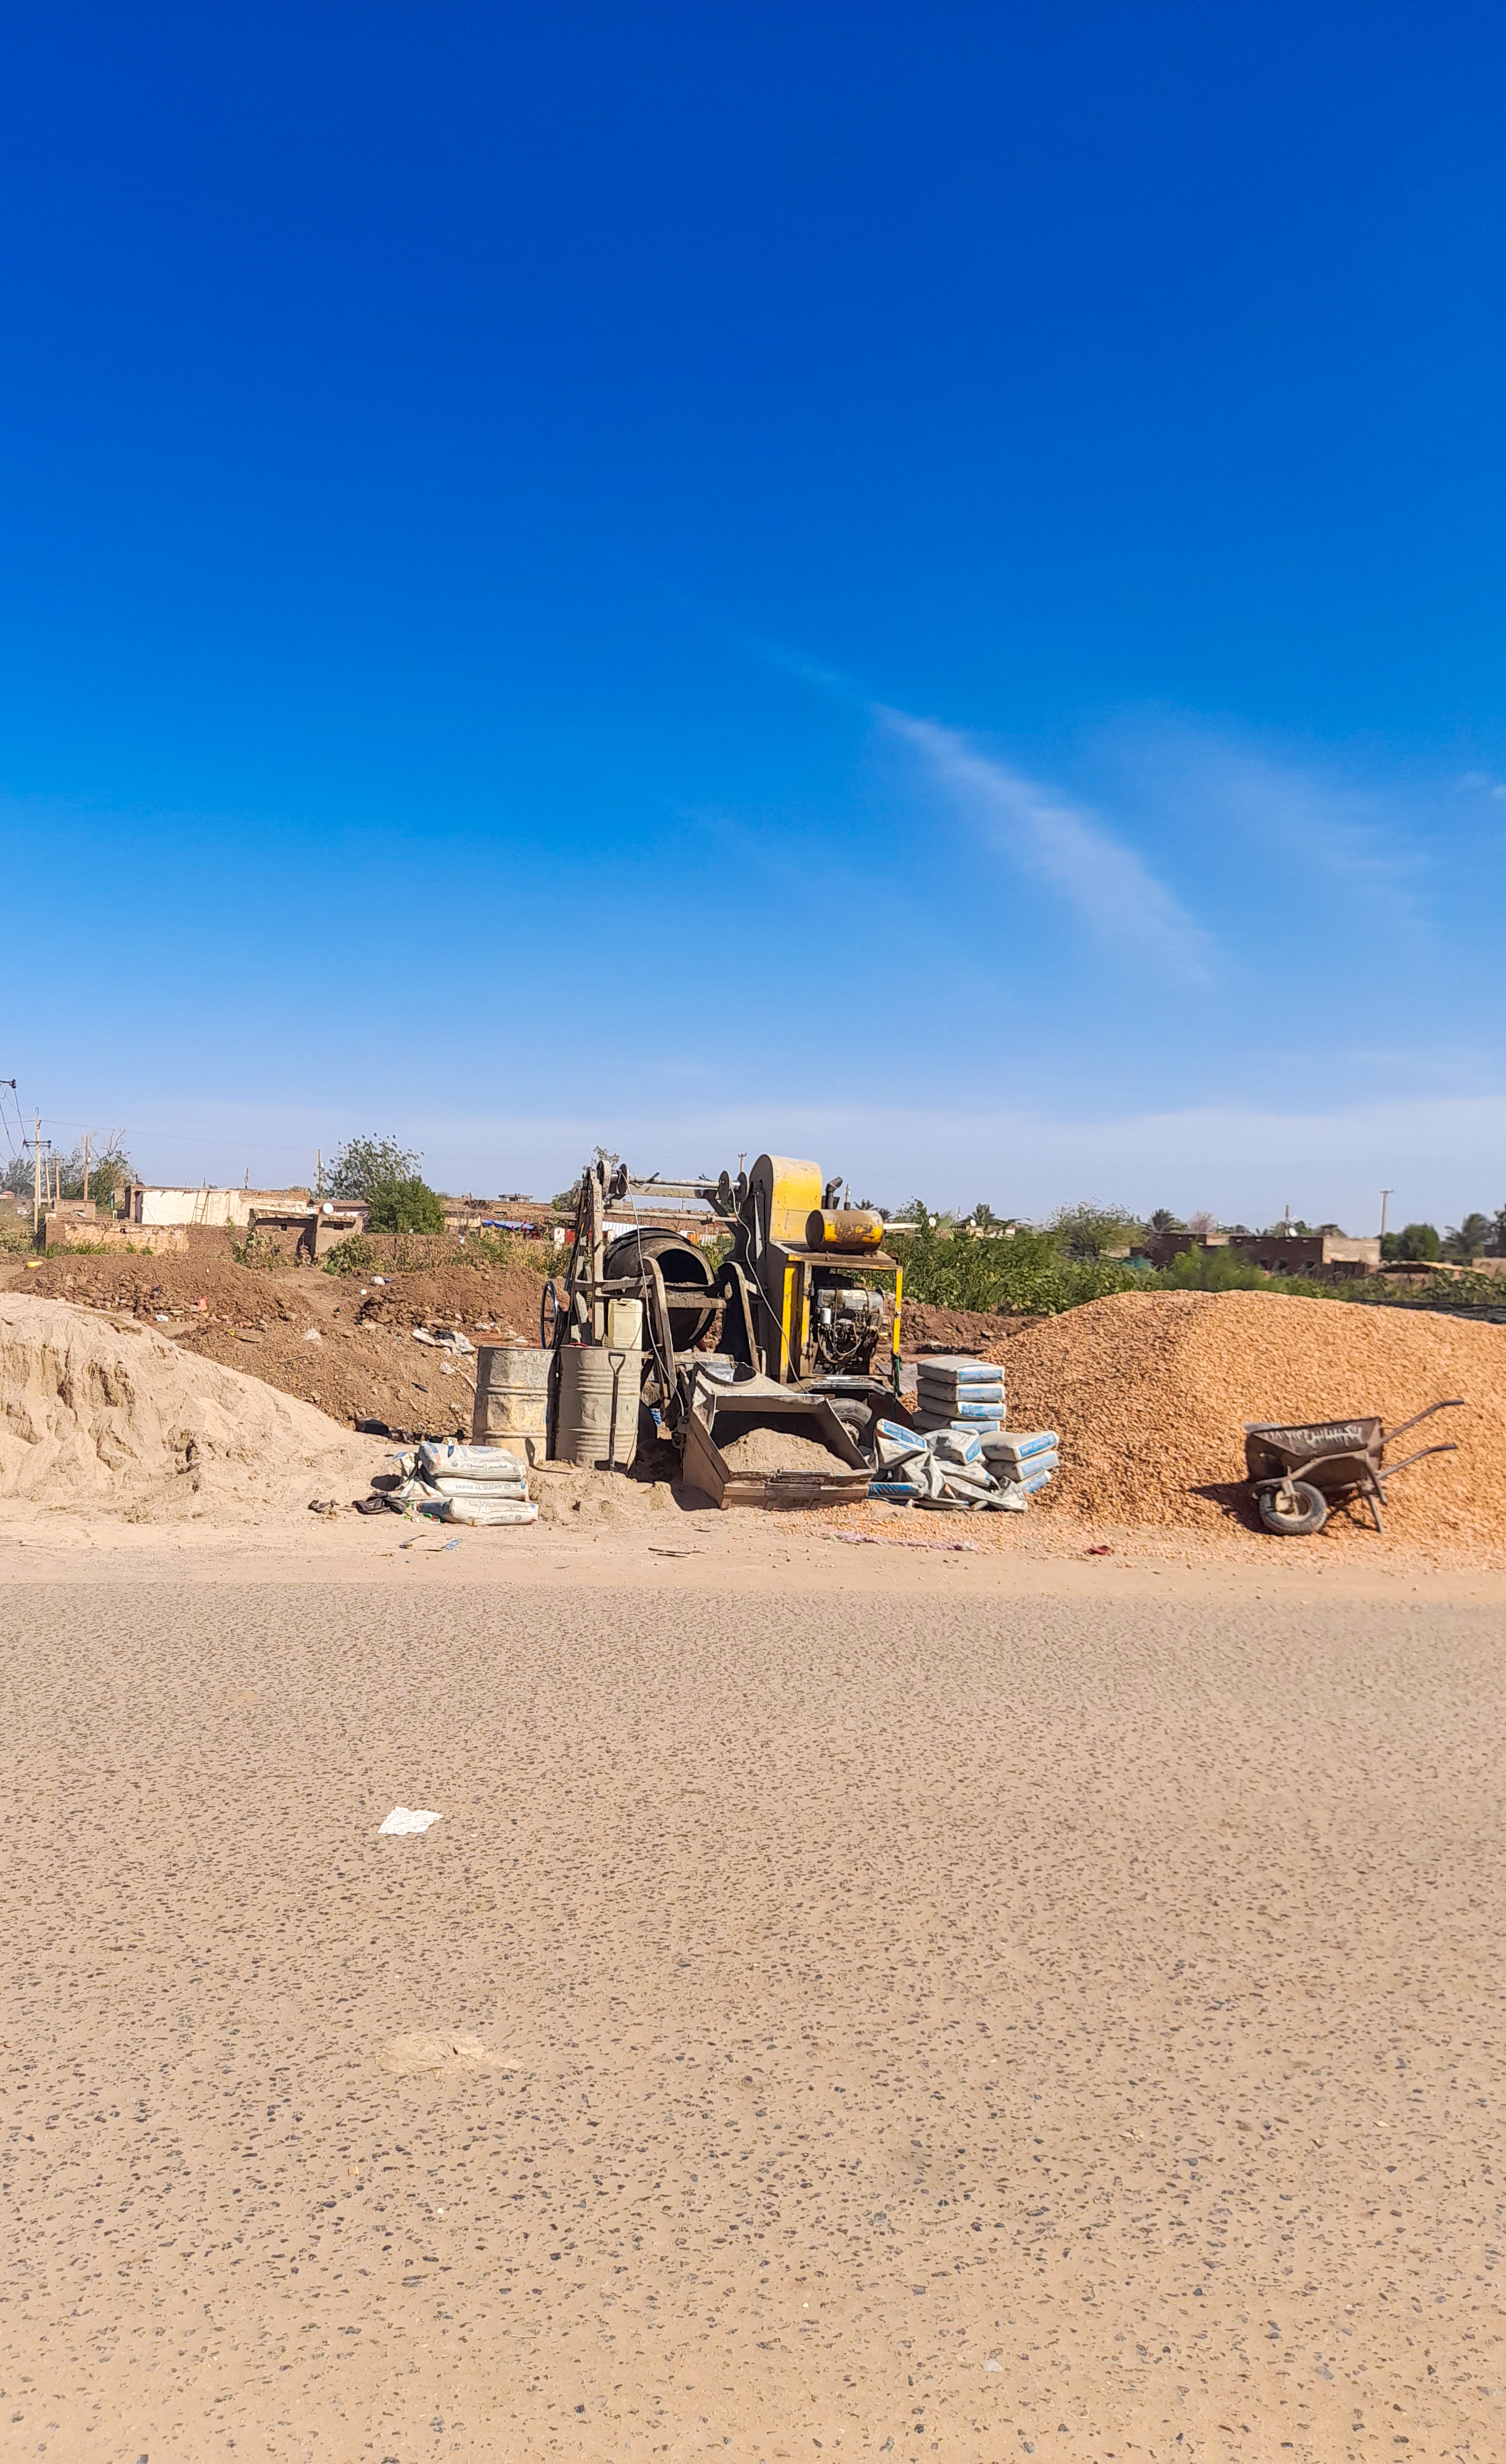
الوصف بالفصحى: ادوات البناء
التصنيف: Uncategorized